Navigation Structures at Frankfort Harbor

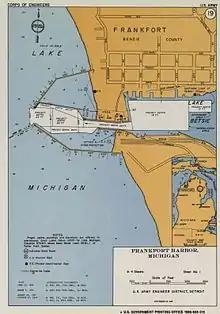
Frankfort MI harbor map

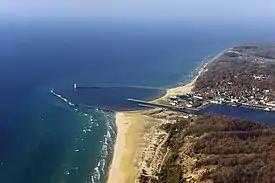
Aerial view

The exterior basin of the Frankfort Harbor is formed by two breakwaters, apart at the outer ends. The main section of the north breakwater is long, with a shore connector of . The main section of the south breakwater is long, with a shore connector of . Two stub piers line the entrance to the harbor within the breakwaters.